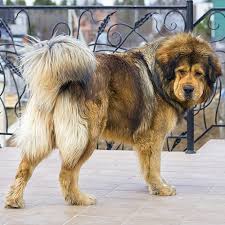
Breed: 205-n000030-Tibetan_mastiff